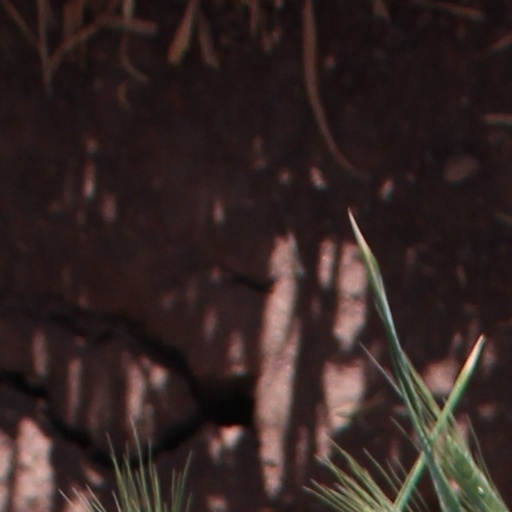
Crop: wheat